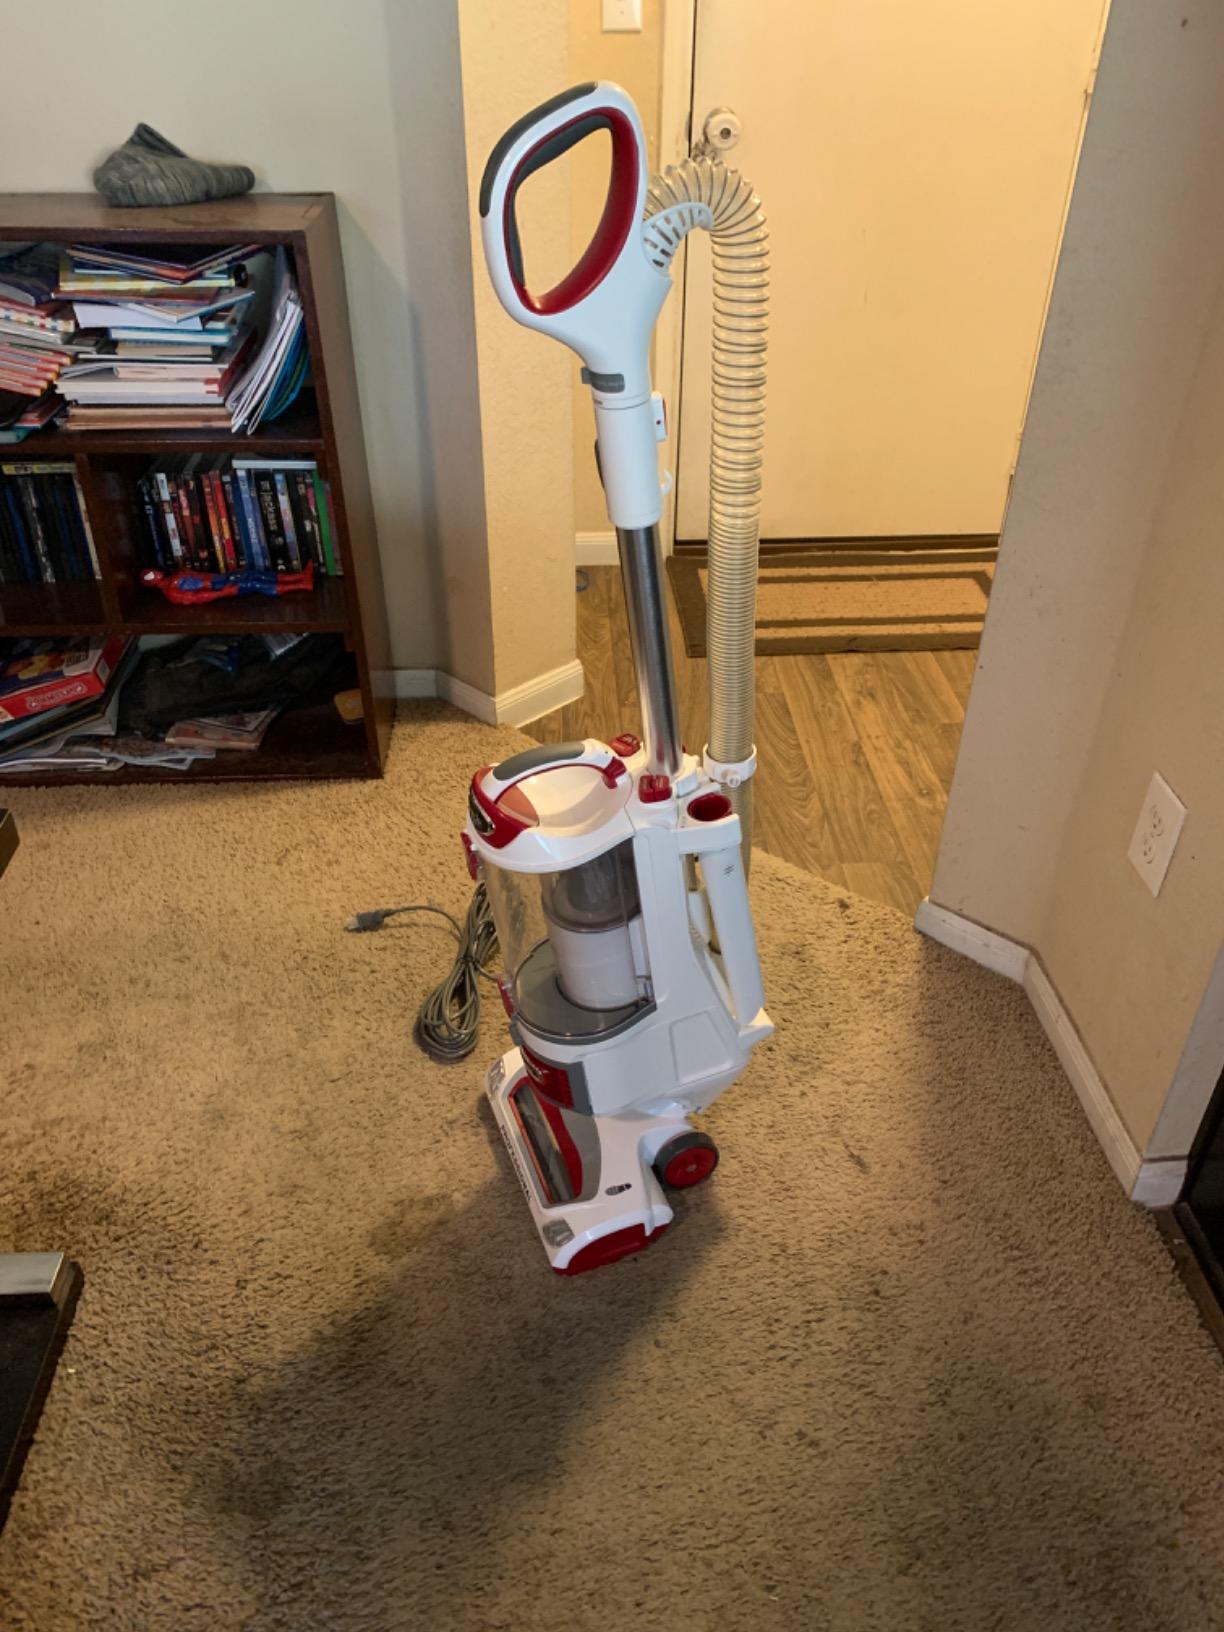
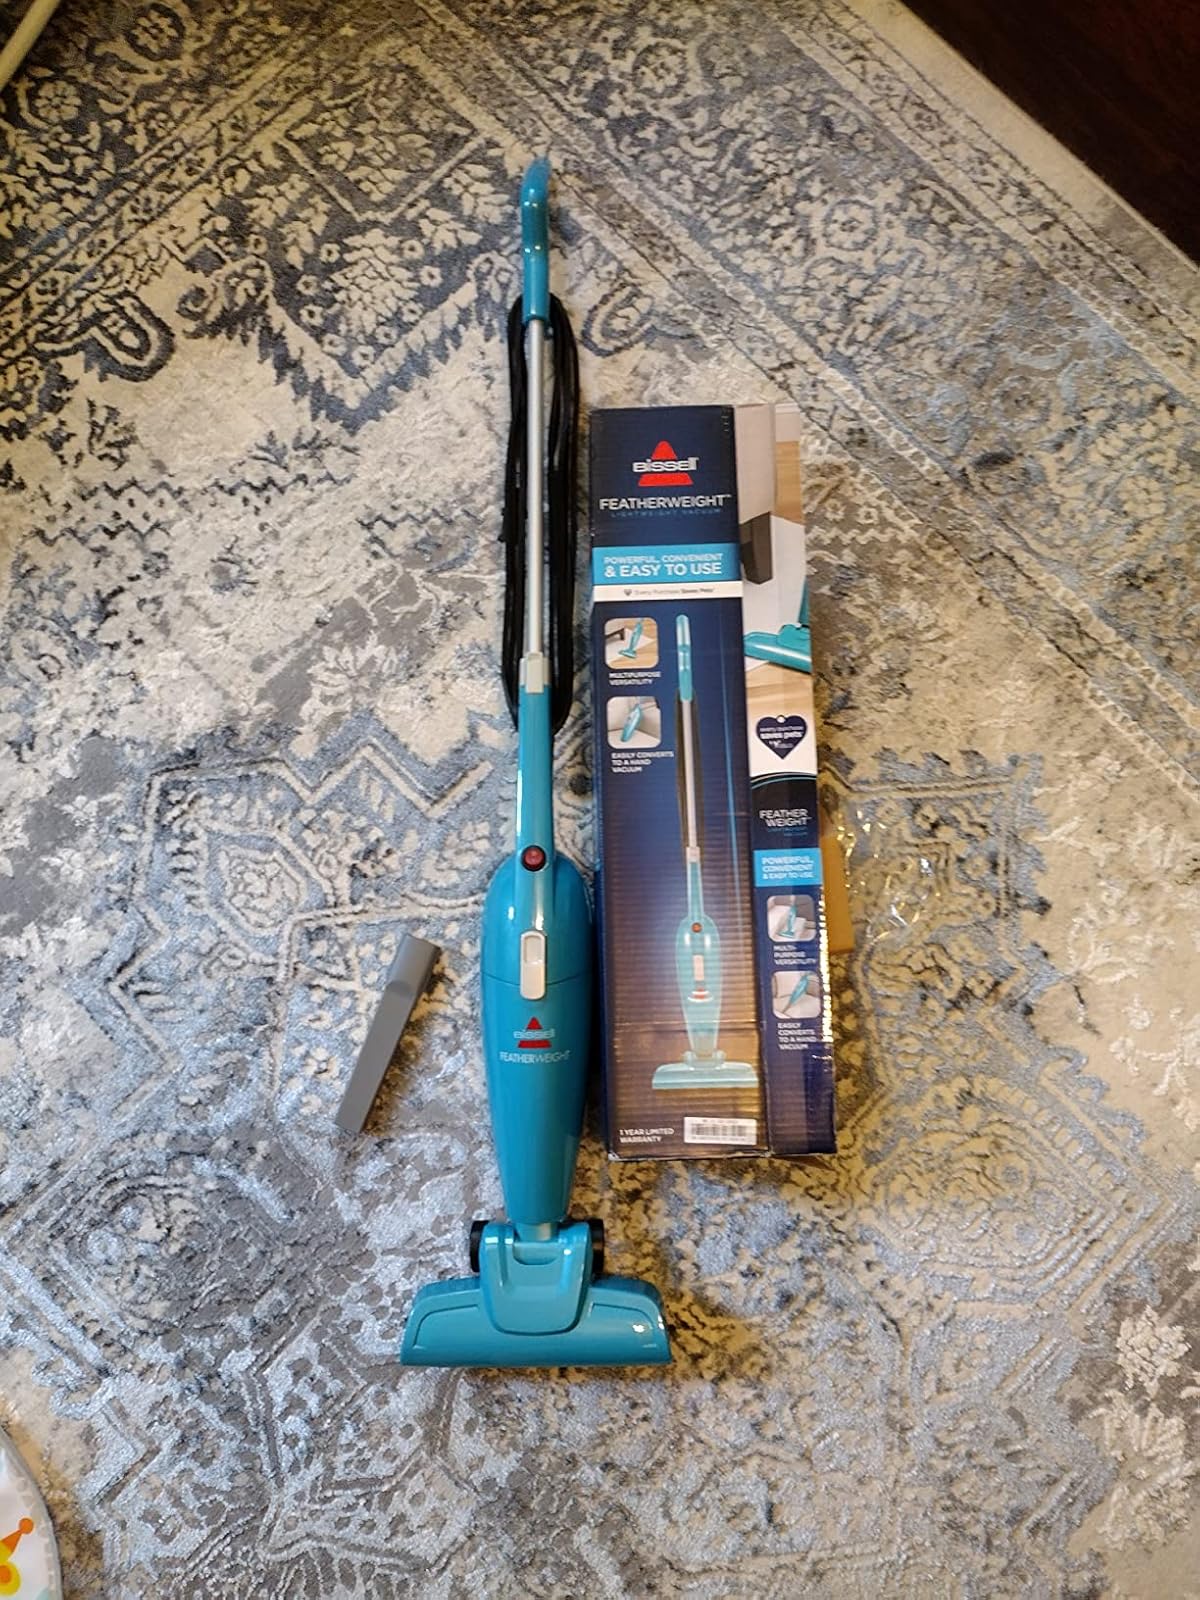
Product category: items_vacuum
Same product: no